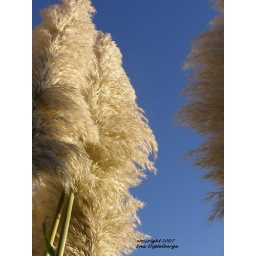
pluimen in a blue sky c